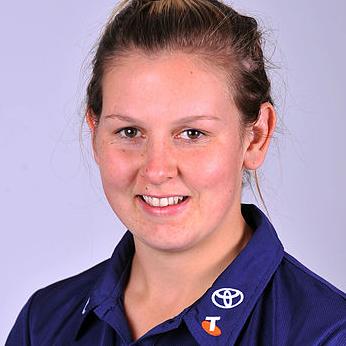
Age: 20